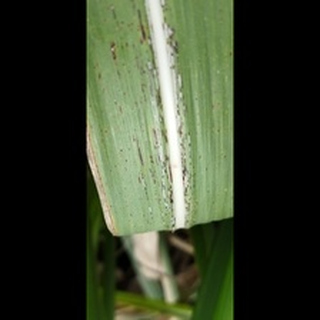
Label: sugarcane_rust